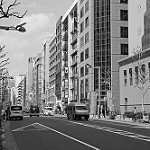
Label: B & W